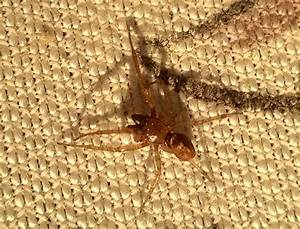
Label: ragno